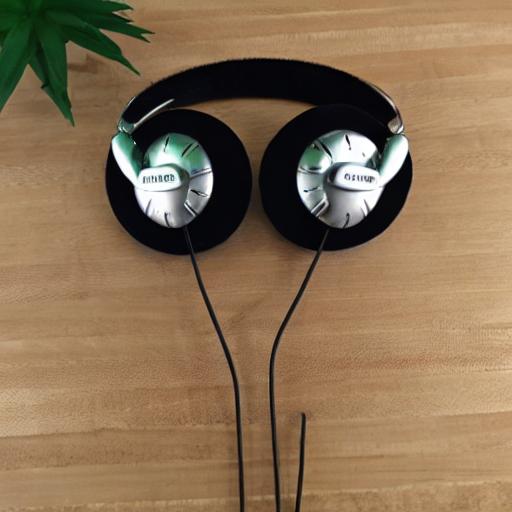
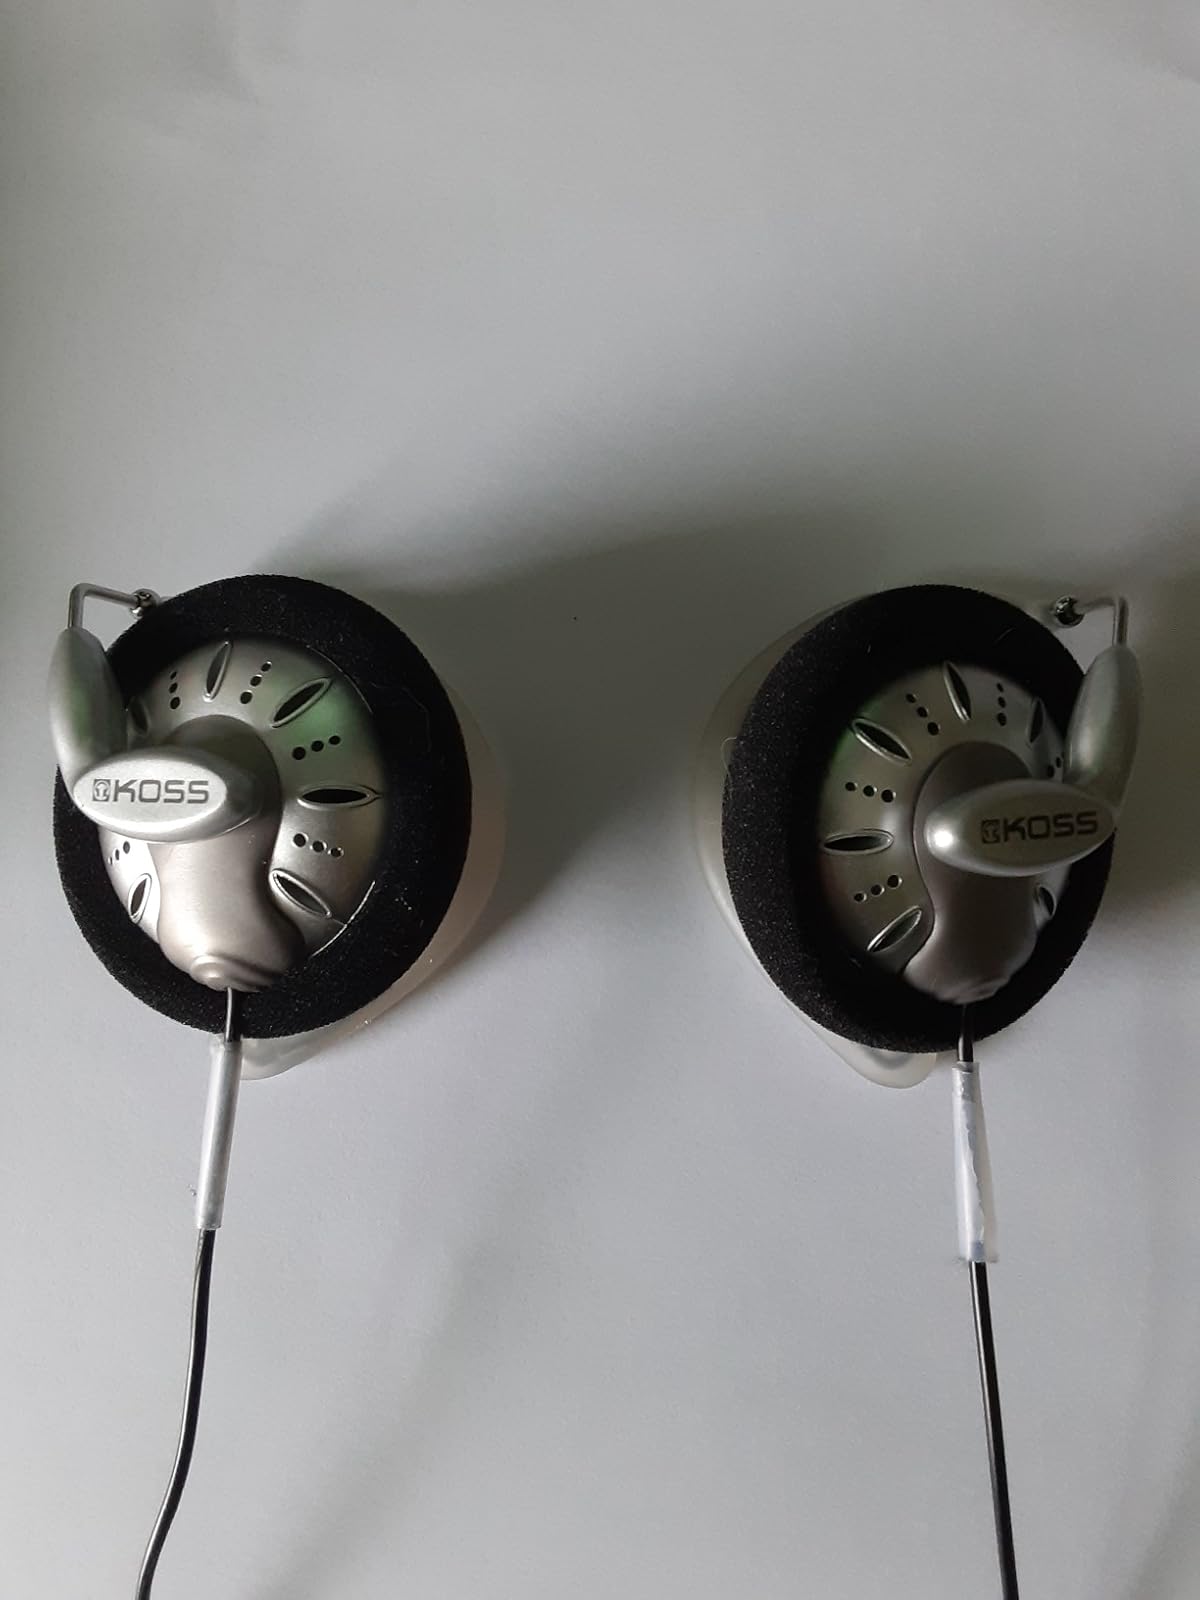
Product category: headphones
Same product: no